Answer in natural language. How many CounterTops are visible in the scene? Choose between the following options: 0, 2, 4, 3 or 1
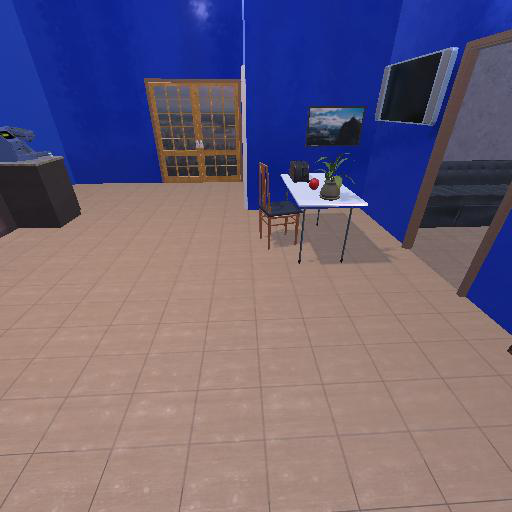
<answer>1</answer>